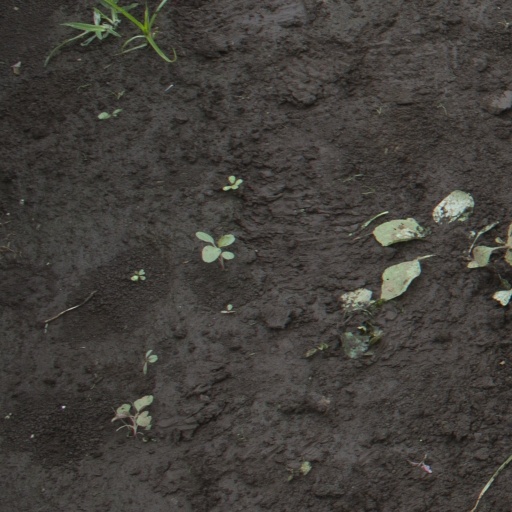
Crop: soybean